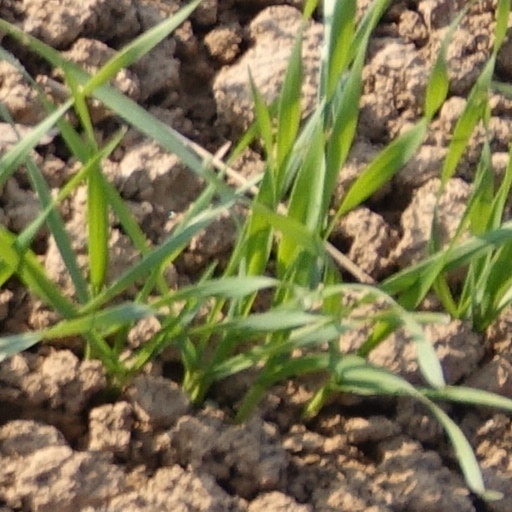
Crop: wheat